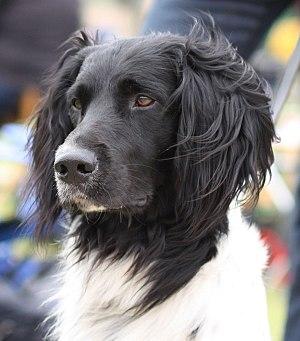
Le grand épagneul de Münster ou grand münsterländer est une race de chiens originaire d'Allemagne. Cet épagneul de taille moyenne possède une robe noire et blanche. La race est issue du chien d'arrêt allemand à poil long.